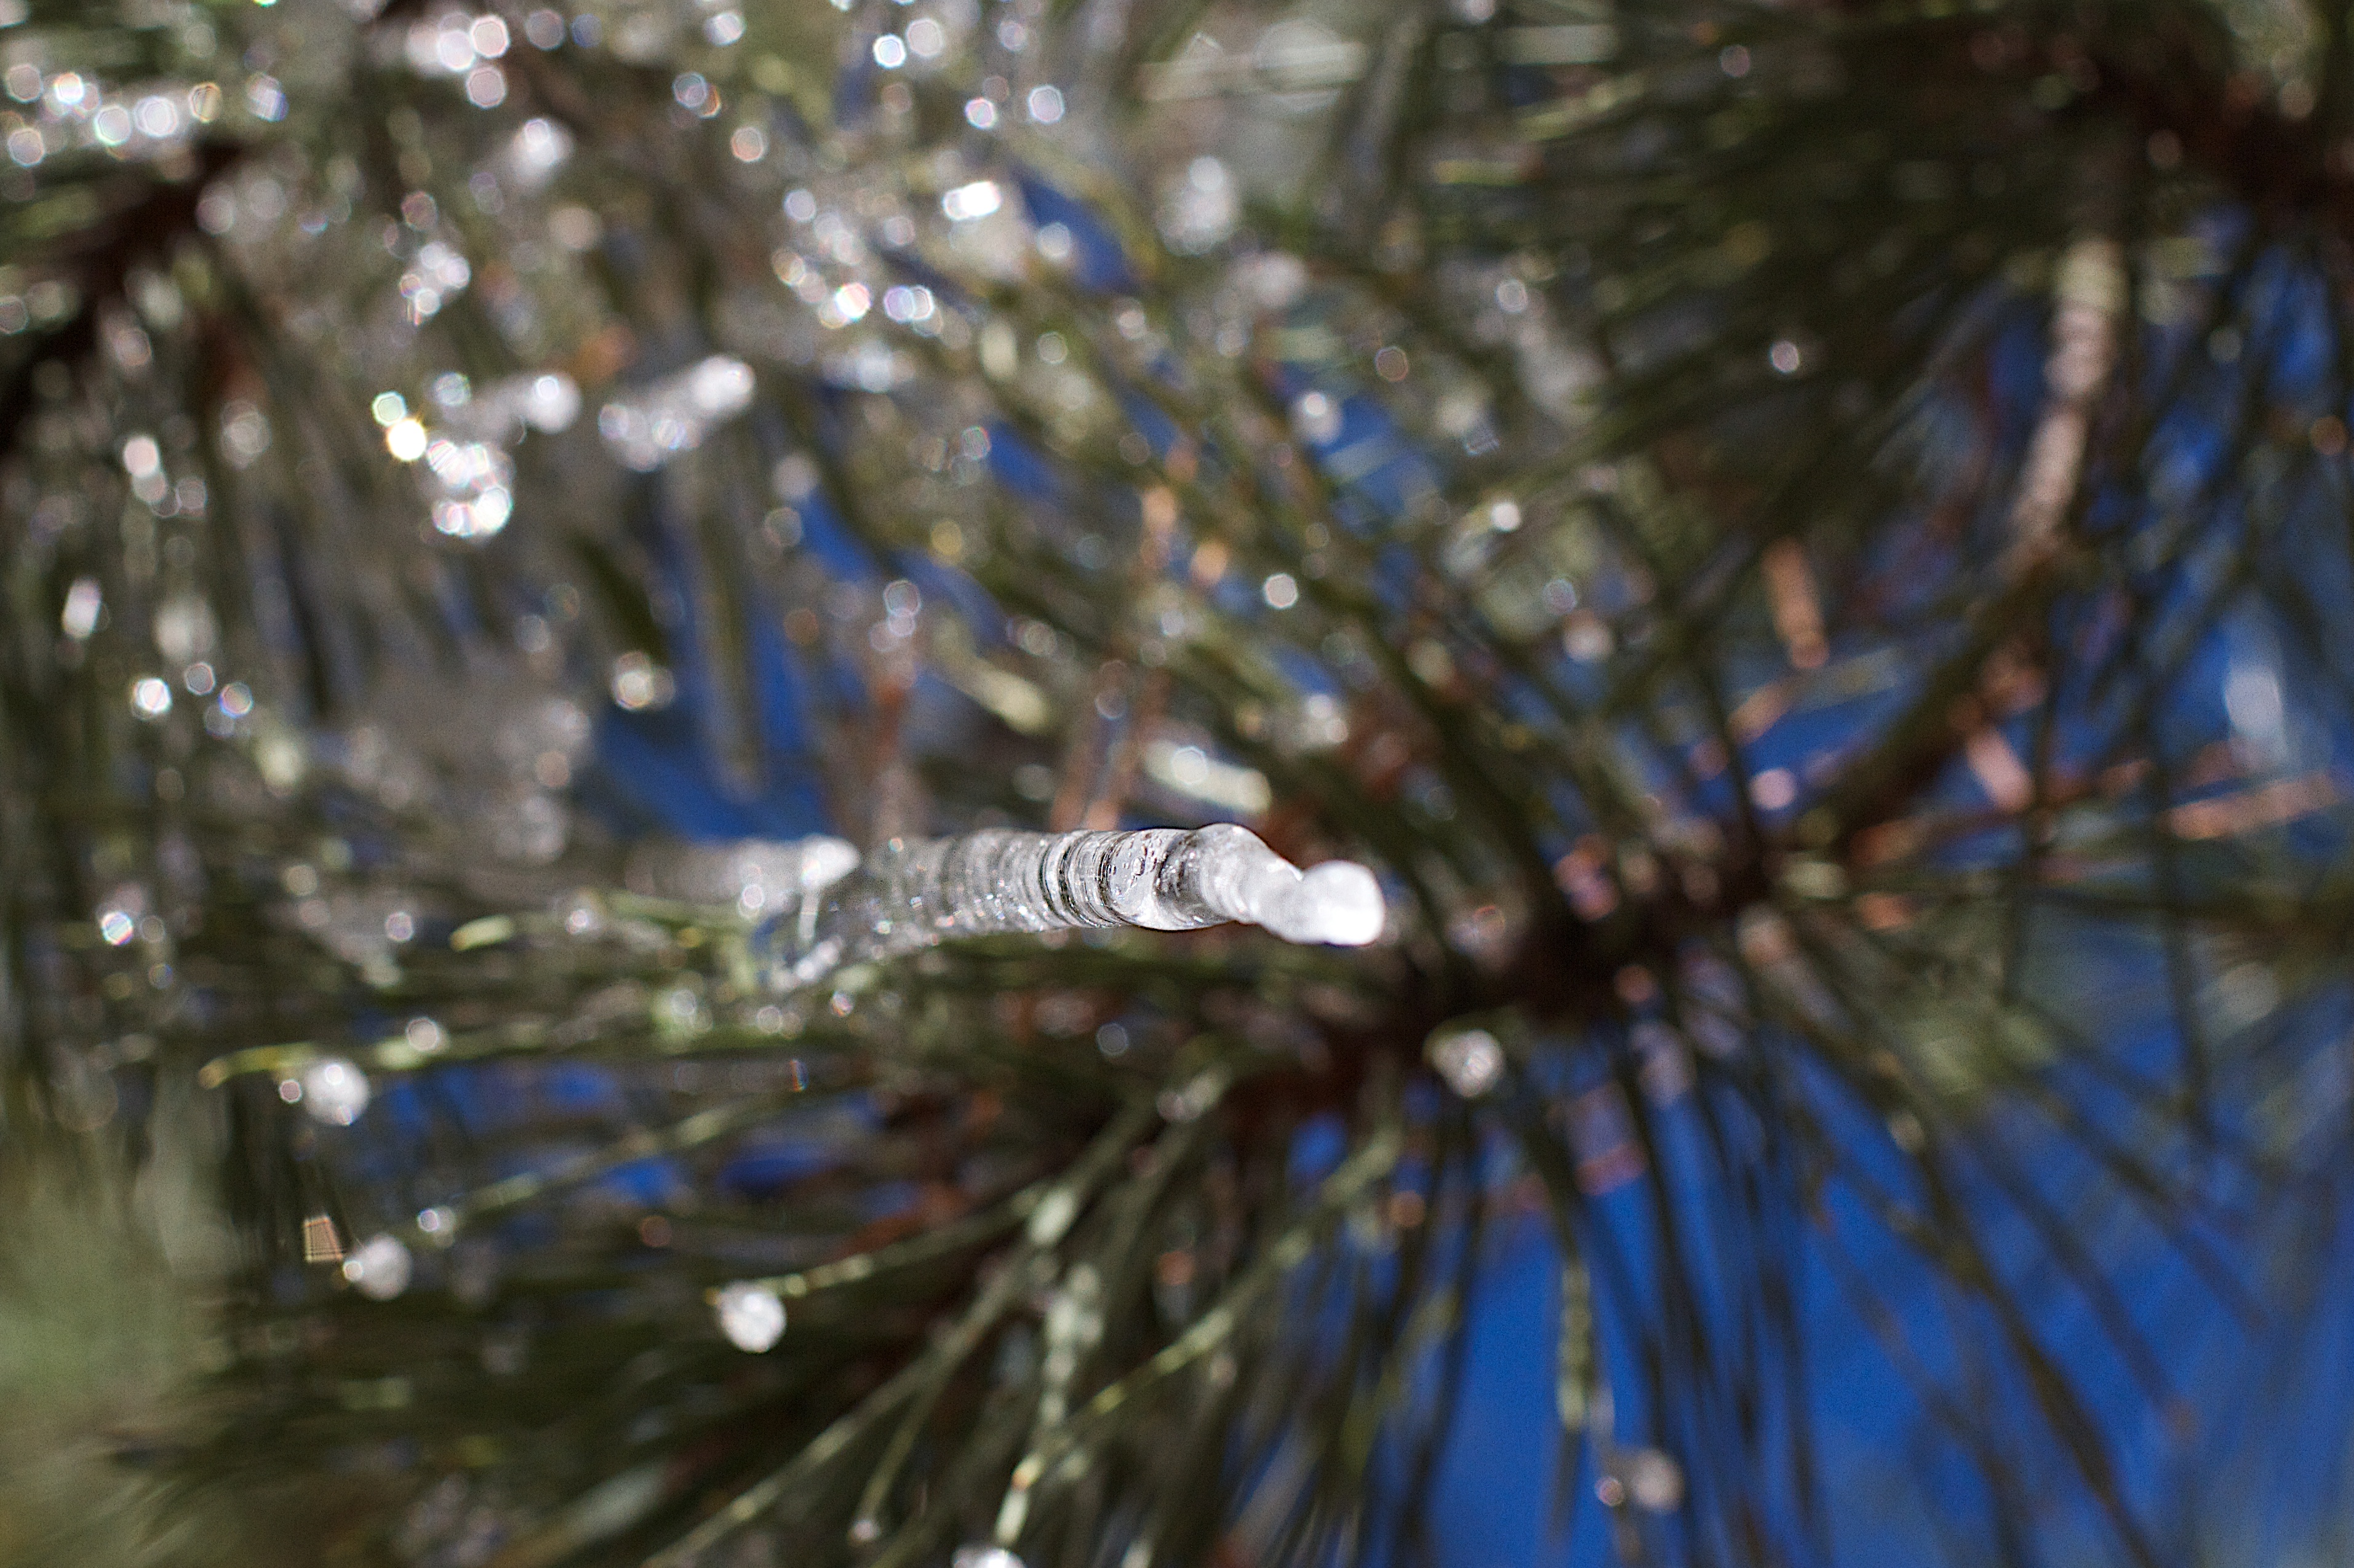
tree, nature, branch, winter, plant, sunlight, leaf, flower, frost, fir, season, twig, christmas decoration, spruce, freezing, woody plant, land plant